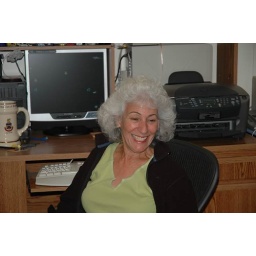
Taken in the chair at my desk at home a few years ago.